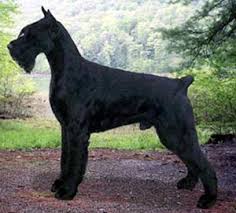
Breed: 232-n000089-giant_schnauzer